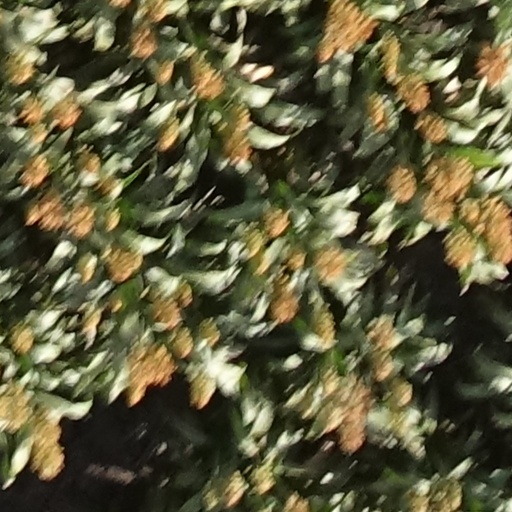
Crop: sorghum